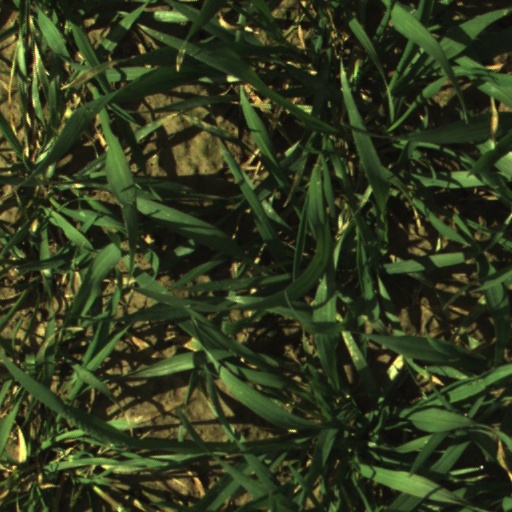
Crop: wheat